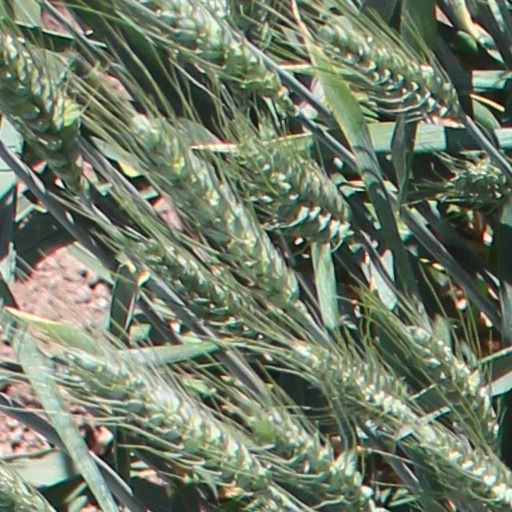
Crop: wheat